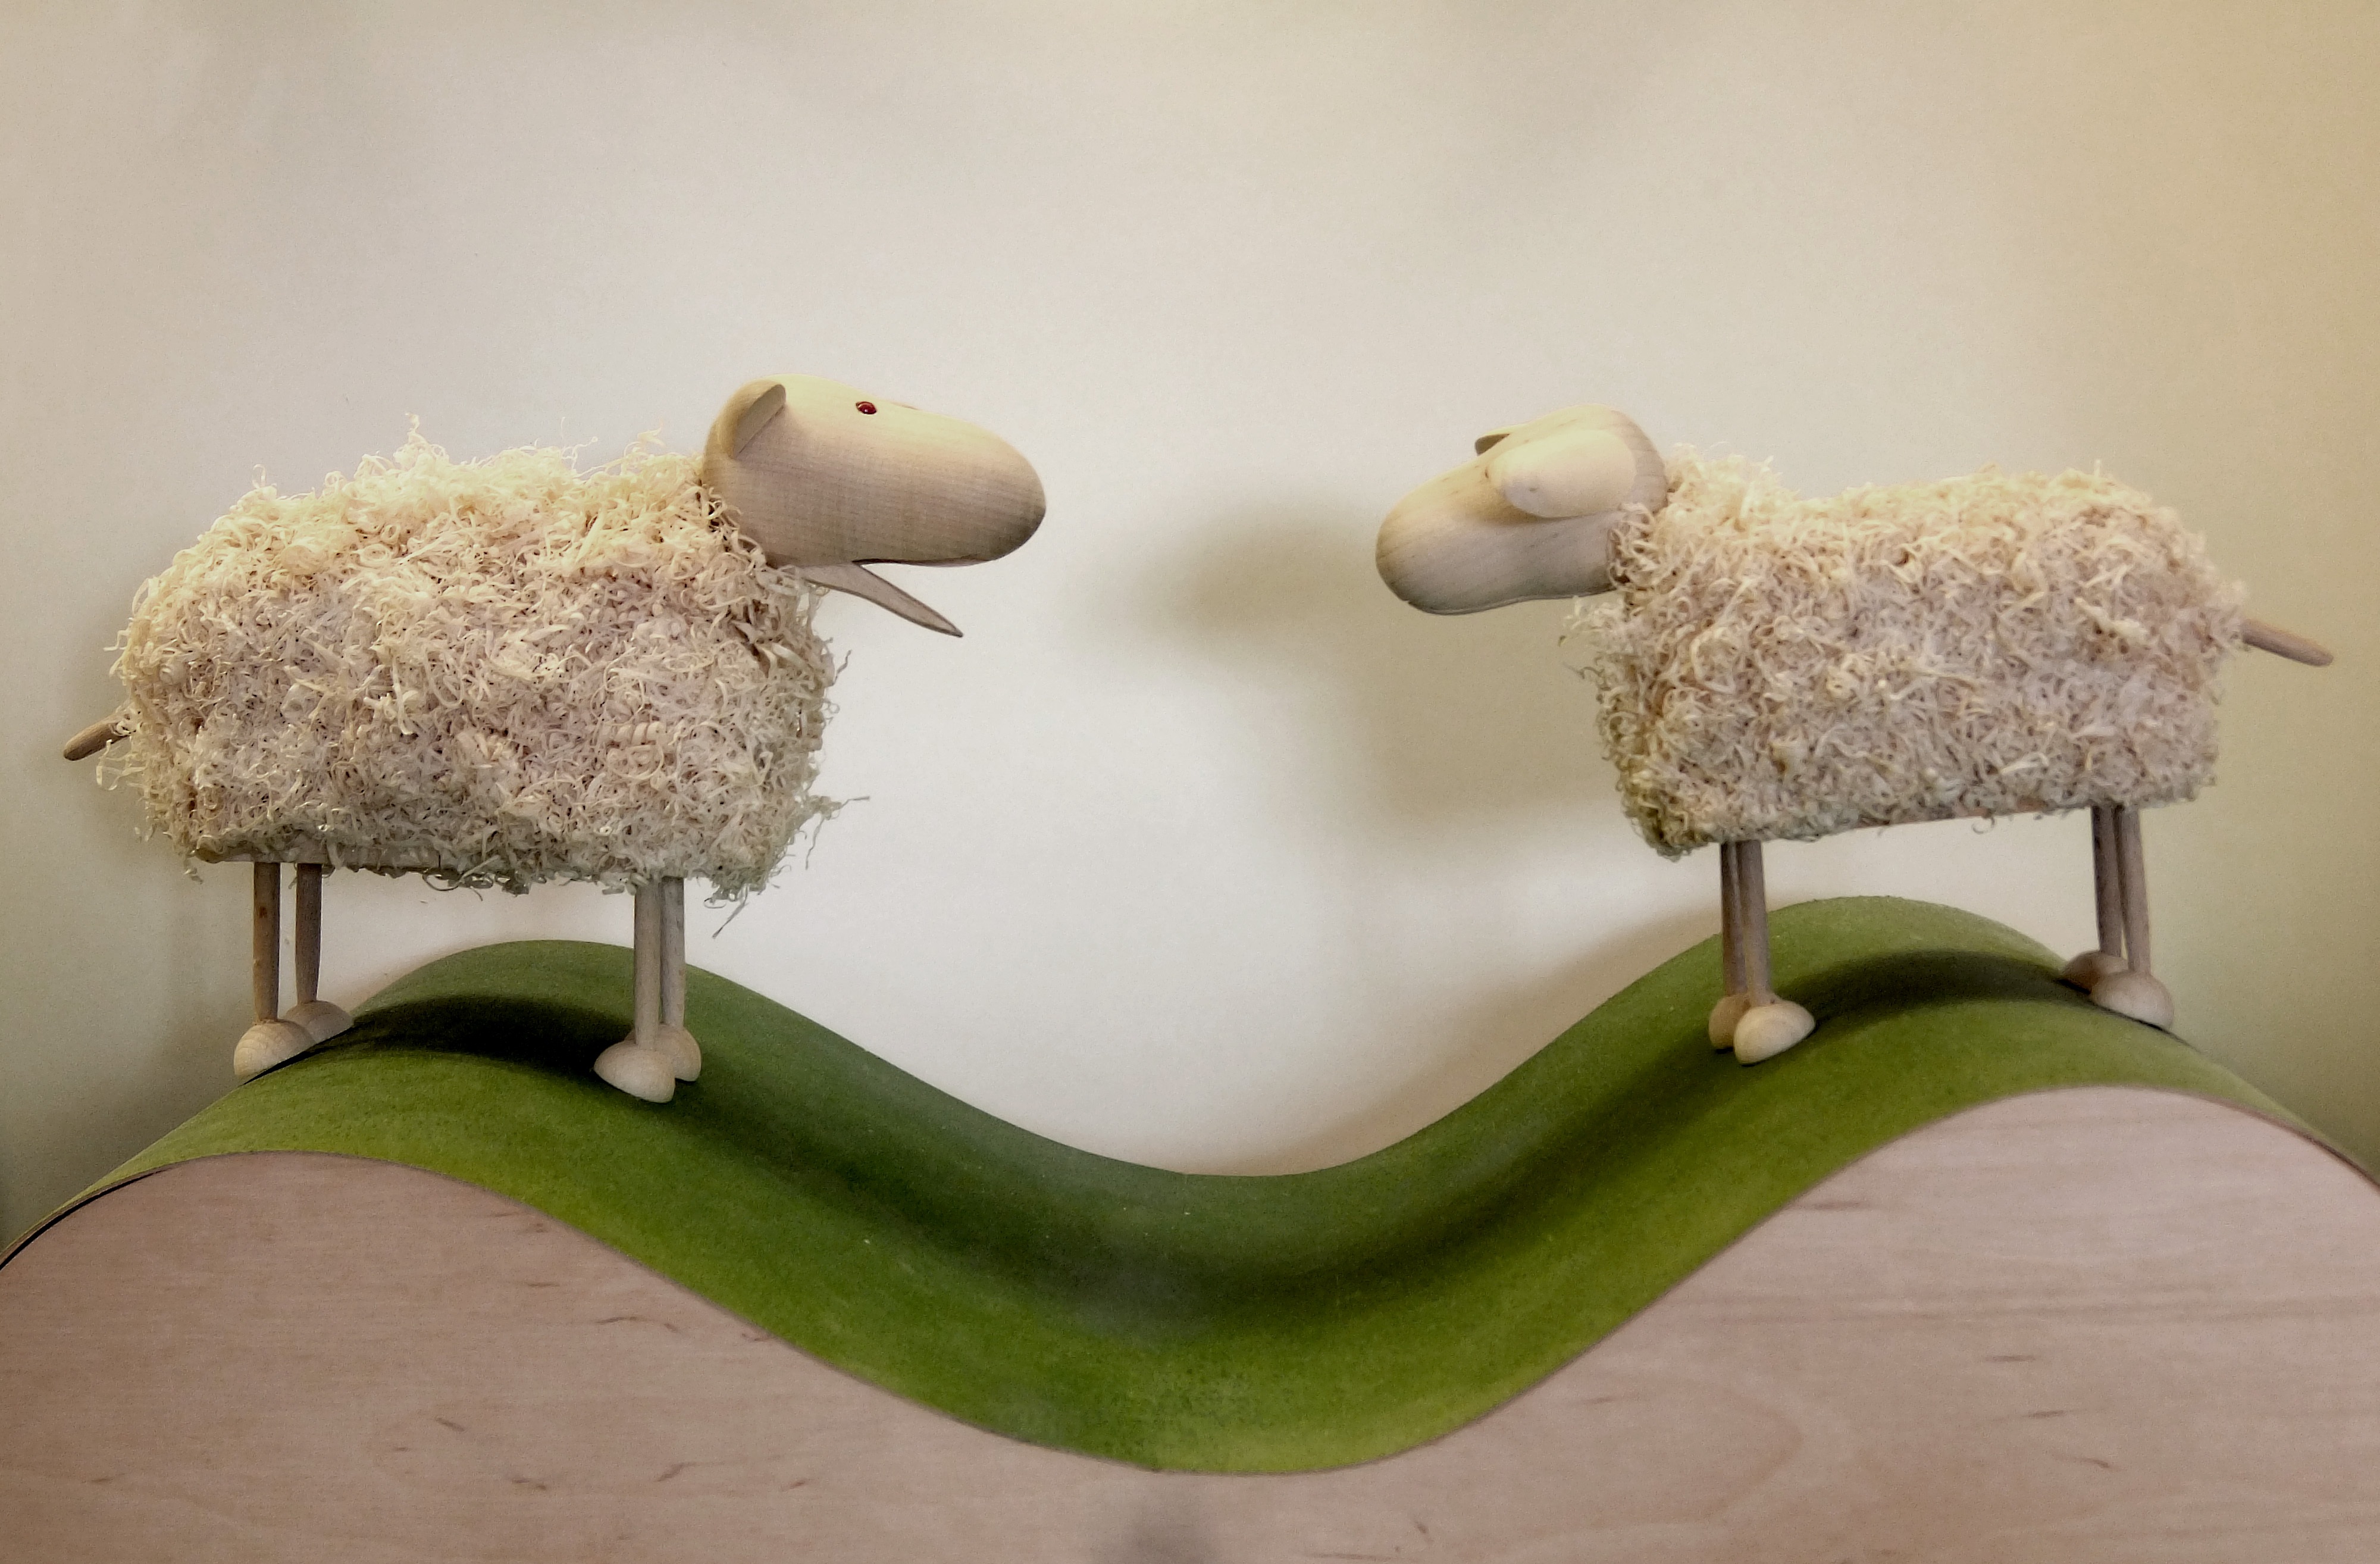
wood, sheep, craft, toy, material, product, mower, wooden sheep, stuffed toy